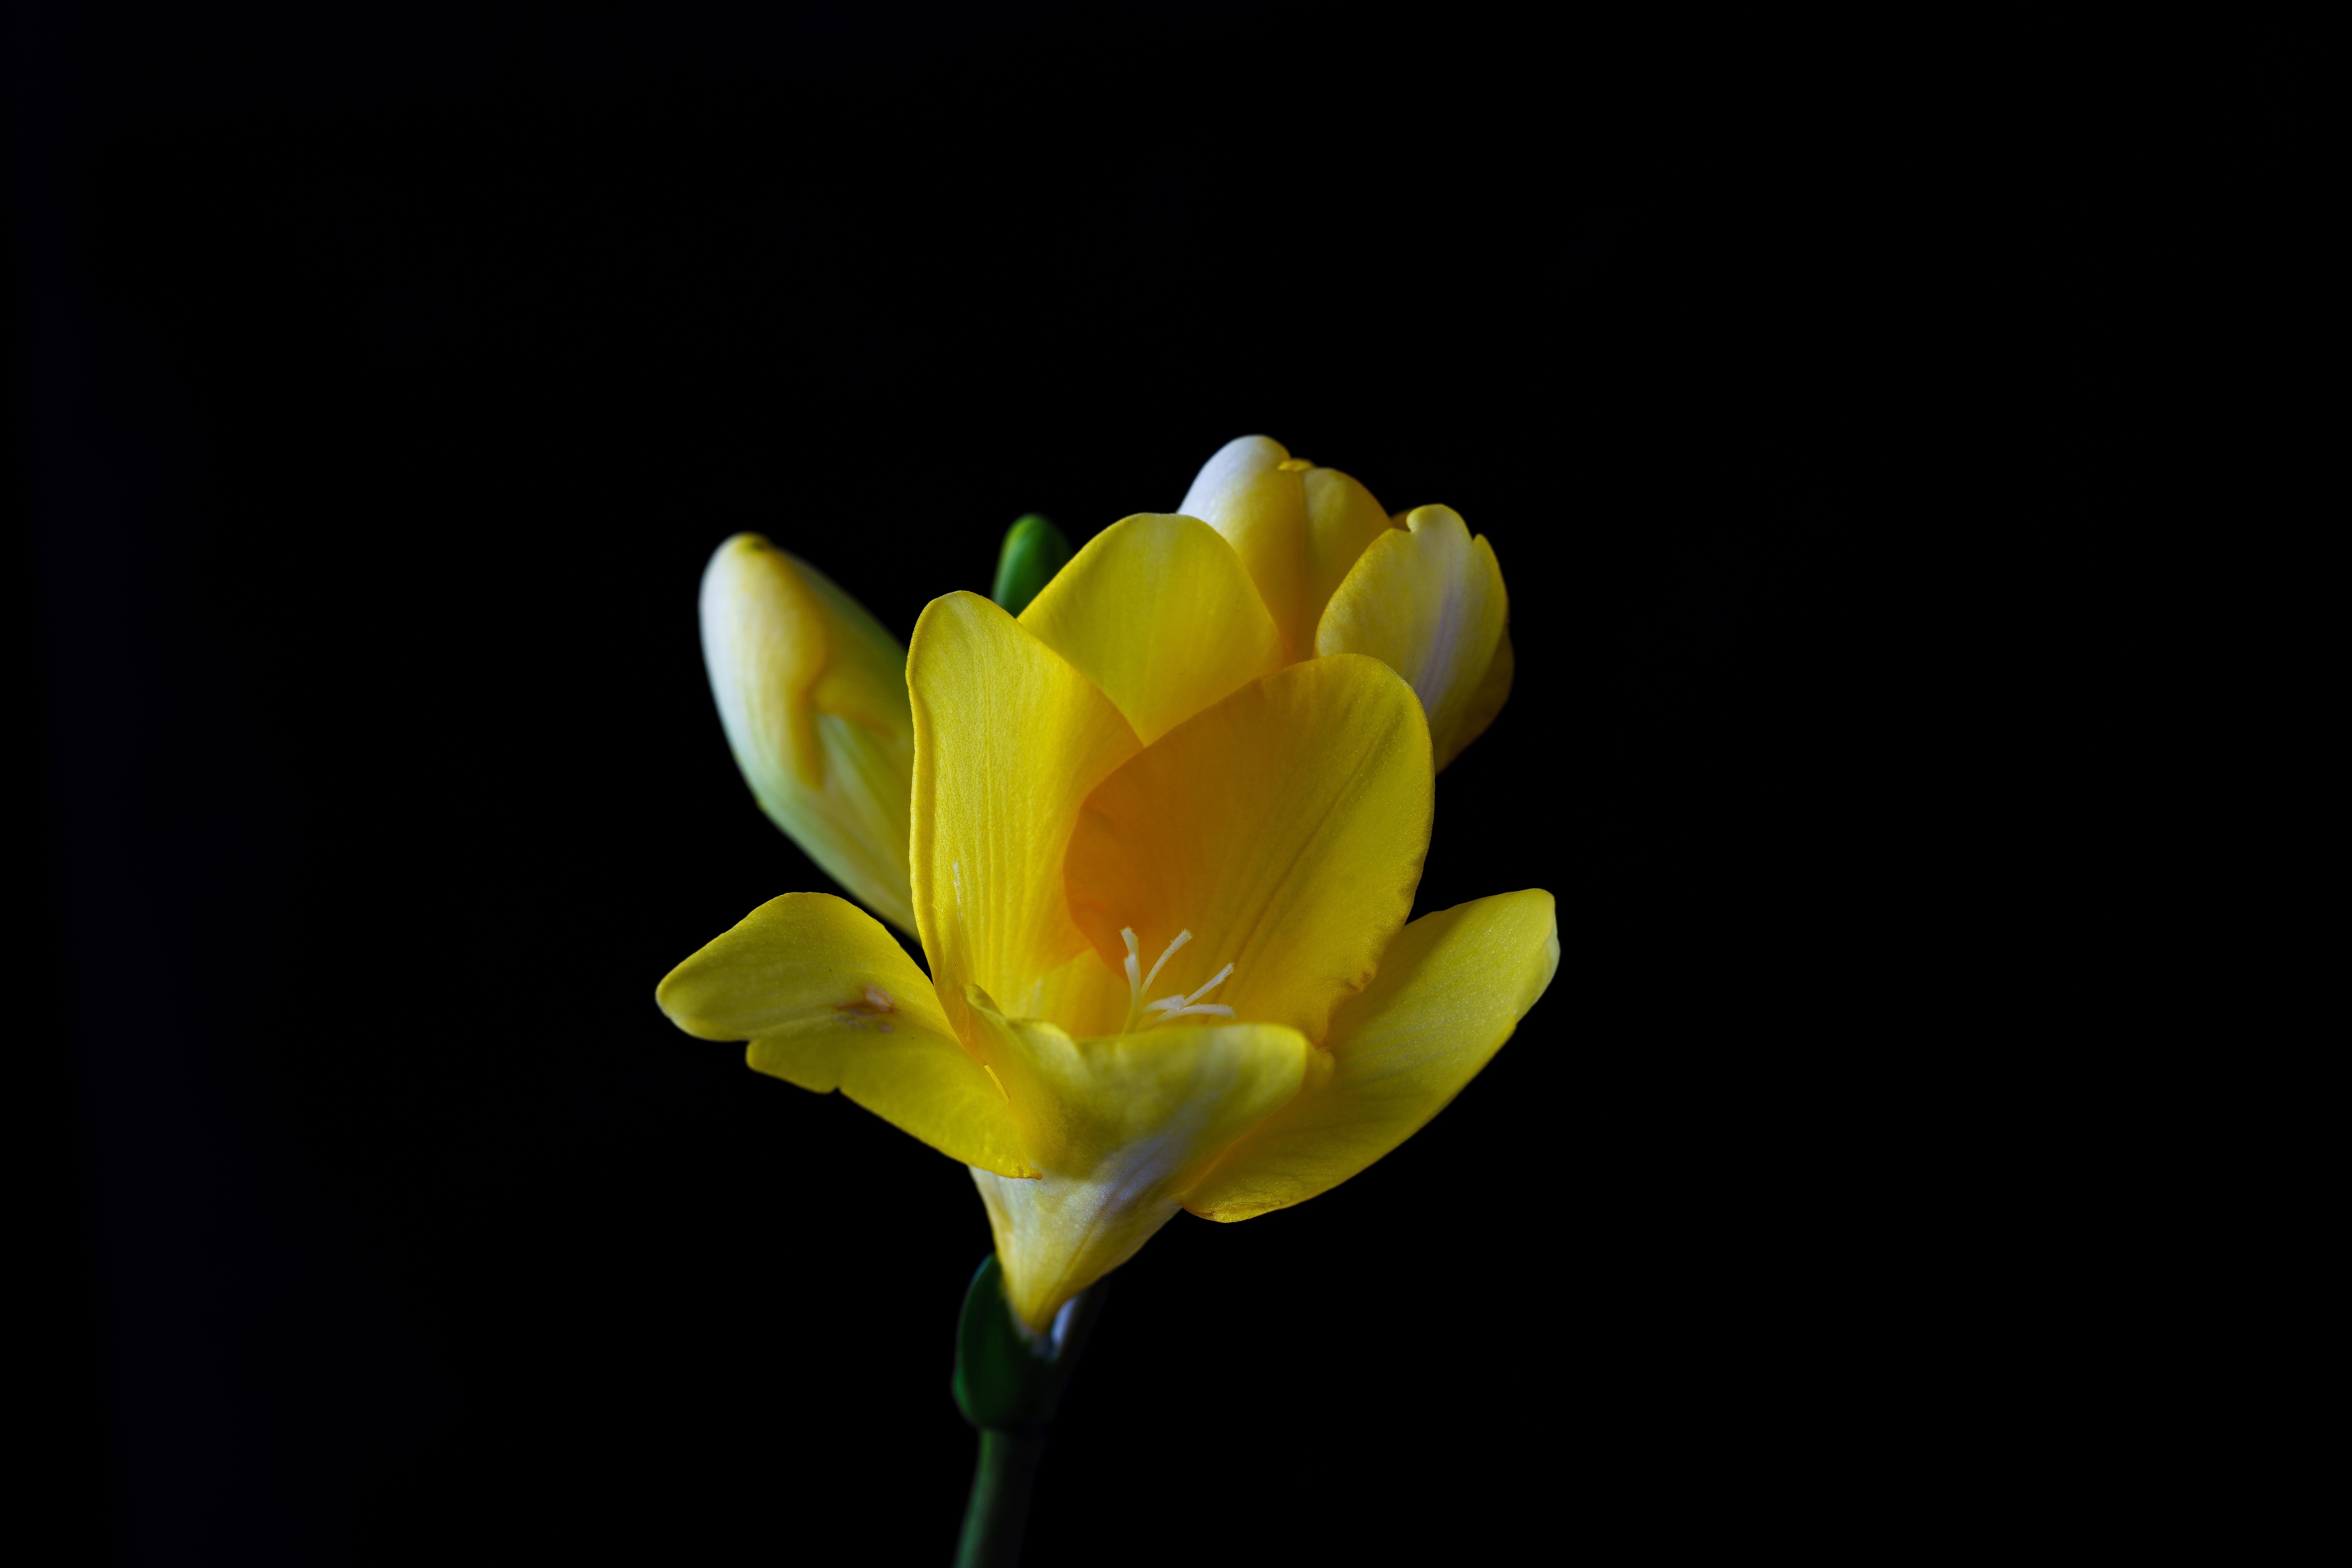
blossom, plant, flower, petal, bloom, tulip, spring, colorful, yellow, close, flora, macro photography, flowering plant, schnittblume, freesia, plant stem, land plant, yellow freesia